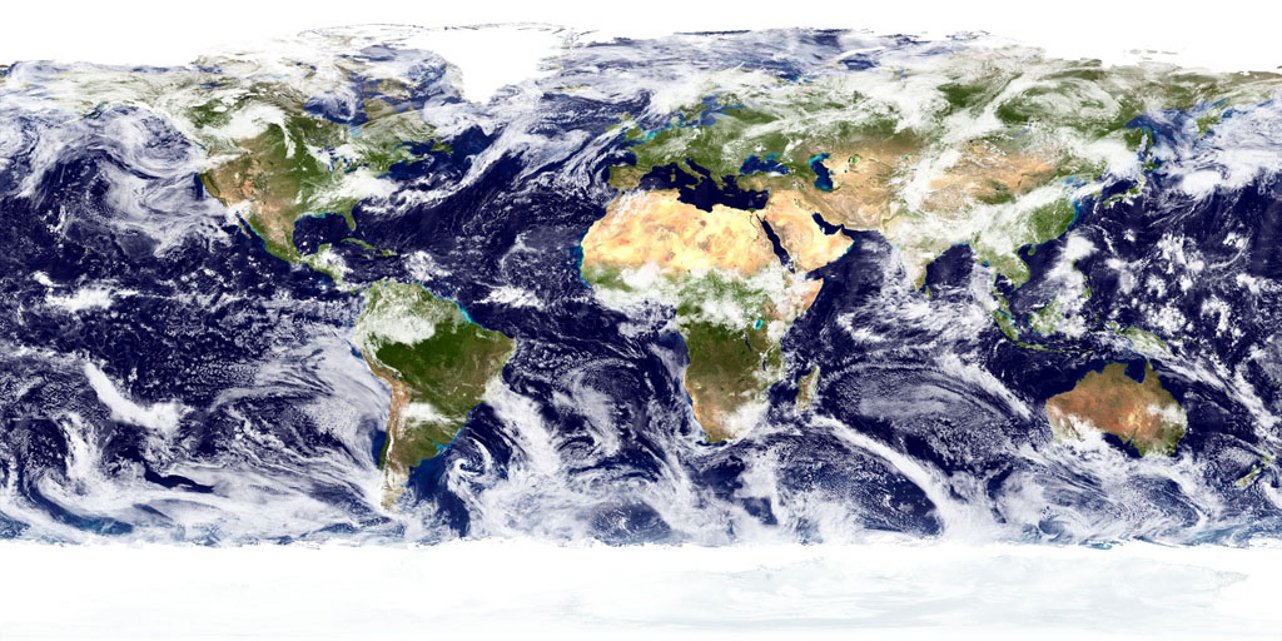
mountain, mountain range, space, arctic, cloud cover, clouds, earth, tundra, space travel, geological phenomenon